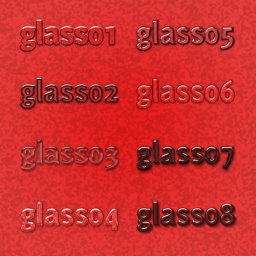
glass styles over red background